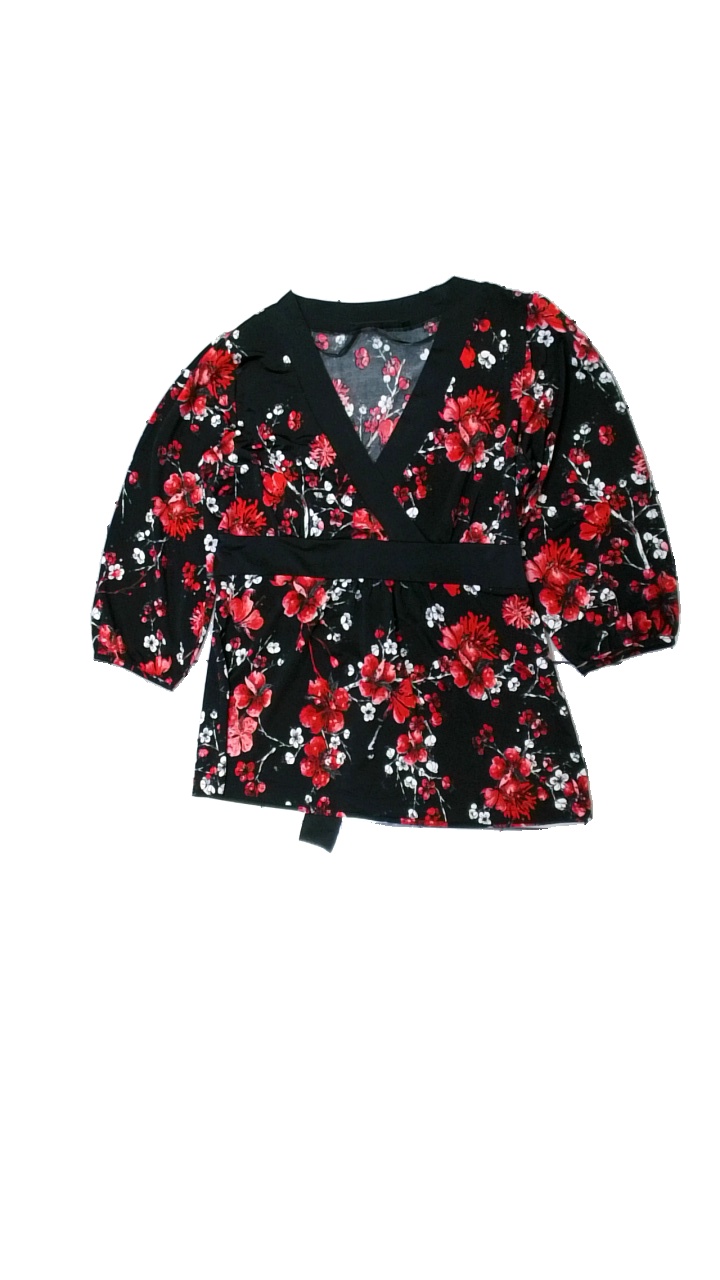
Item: Top (Ladies)
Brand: Kappahl
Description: blommig blus
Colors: Black, Red, White
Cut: Regular
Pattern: Floral print
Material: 100% polyester
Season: All
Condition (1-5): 5
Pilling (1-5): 5
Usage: Reuse
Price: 50-100